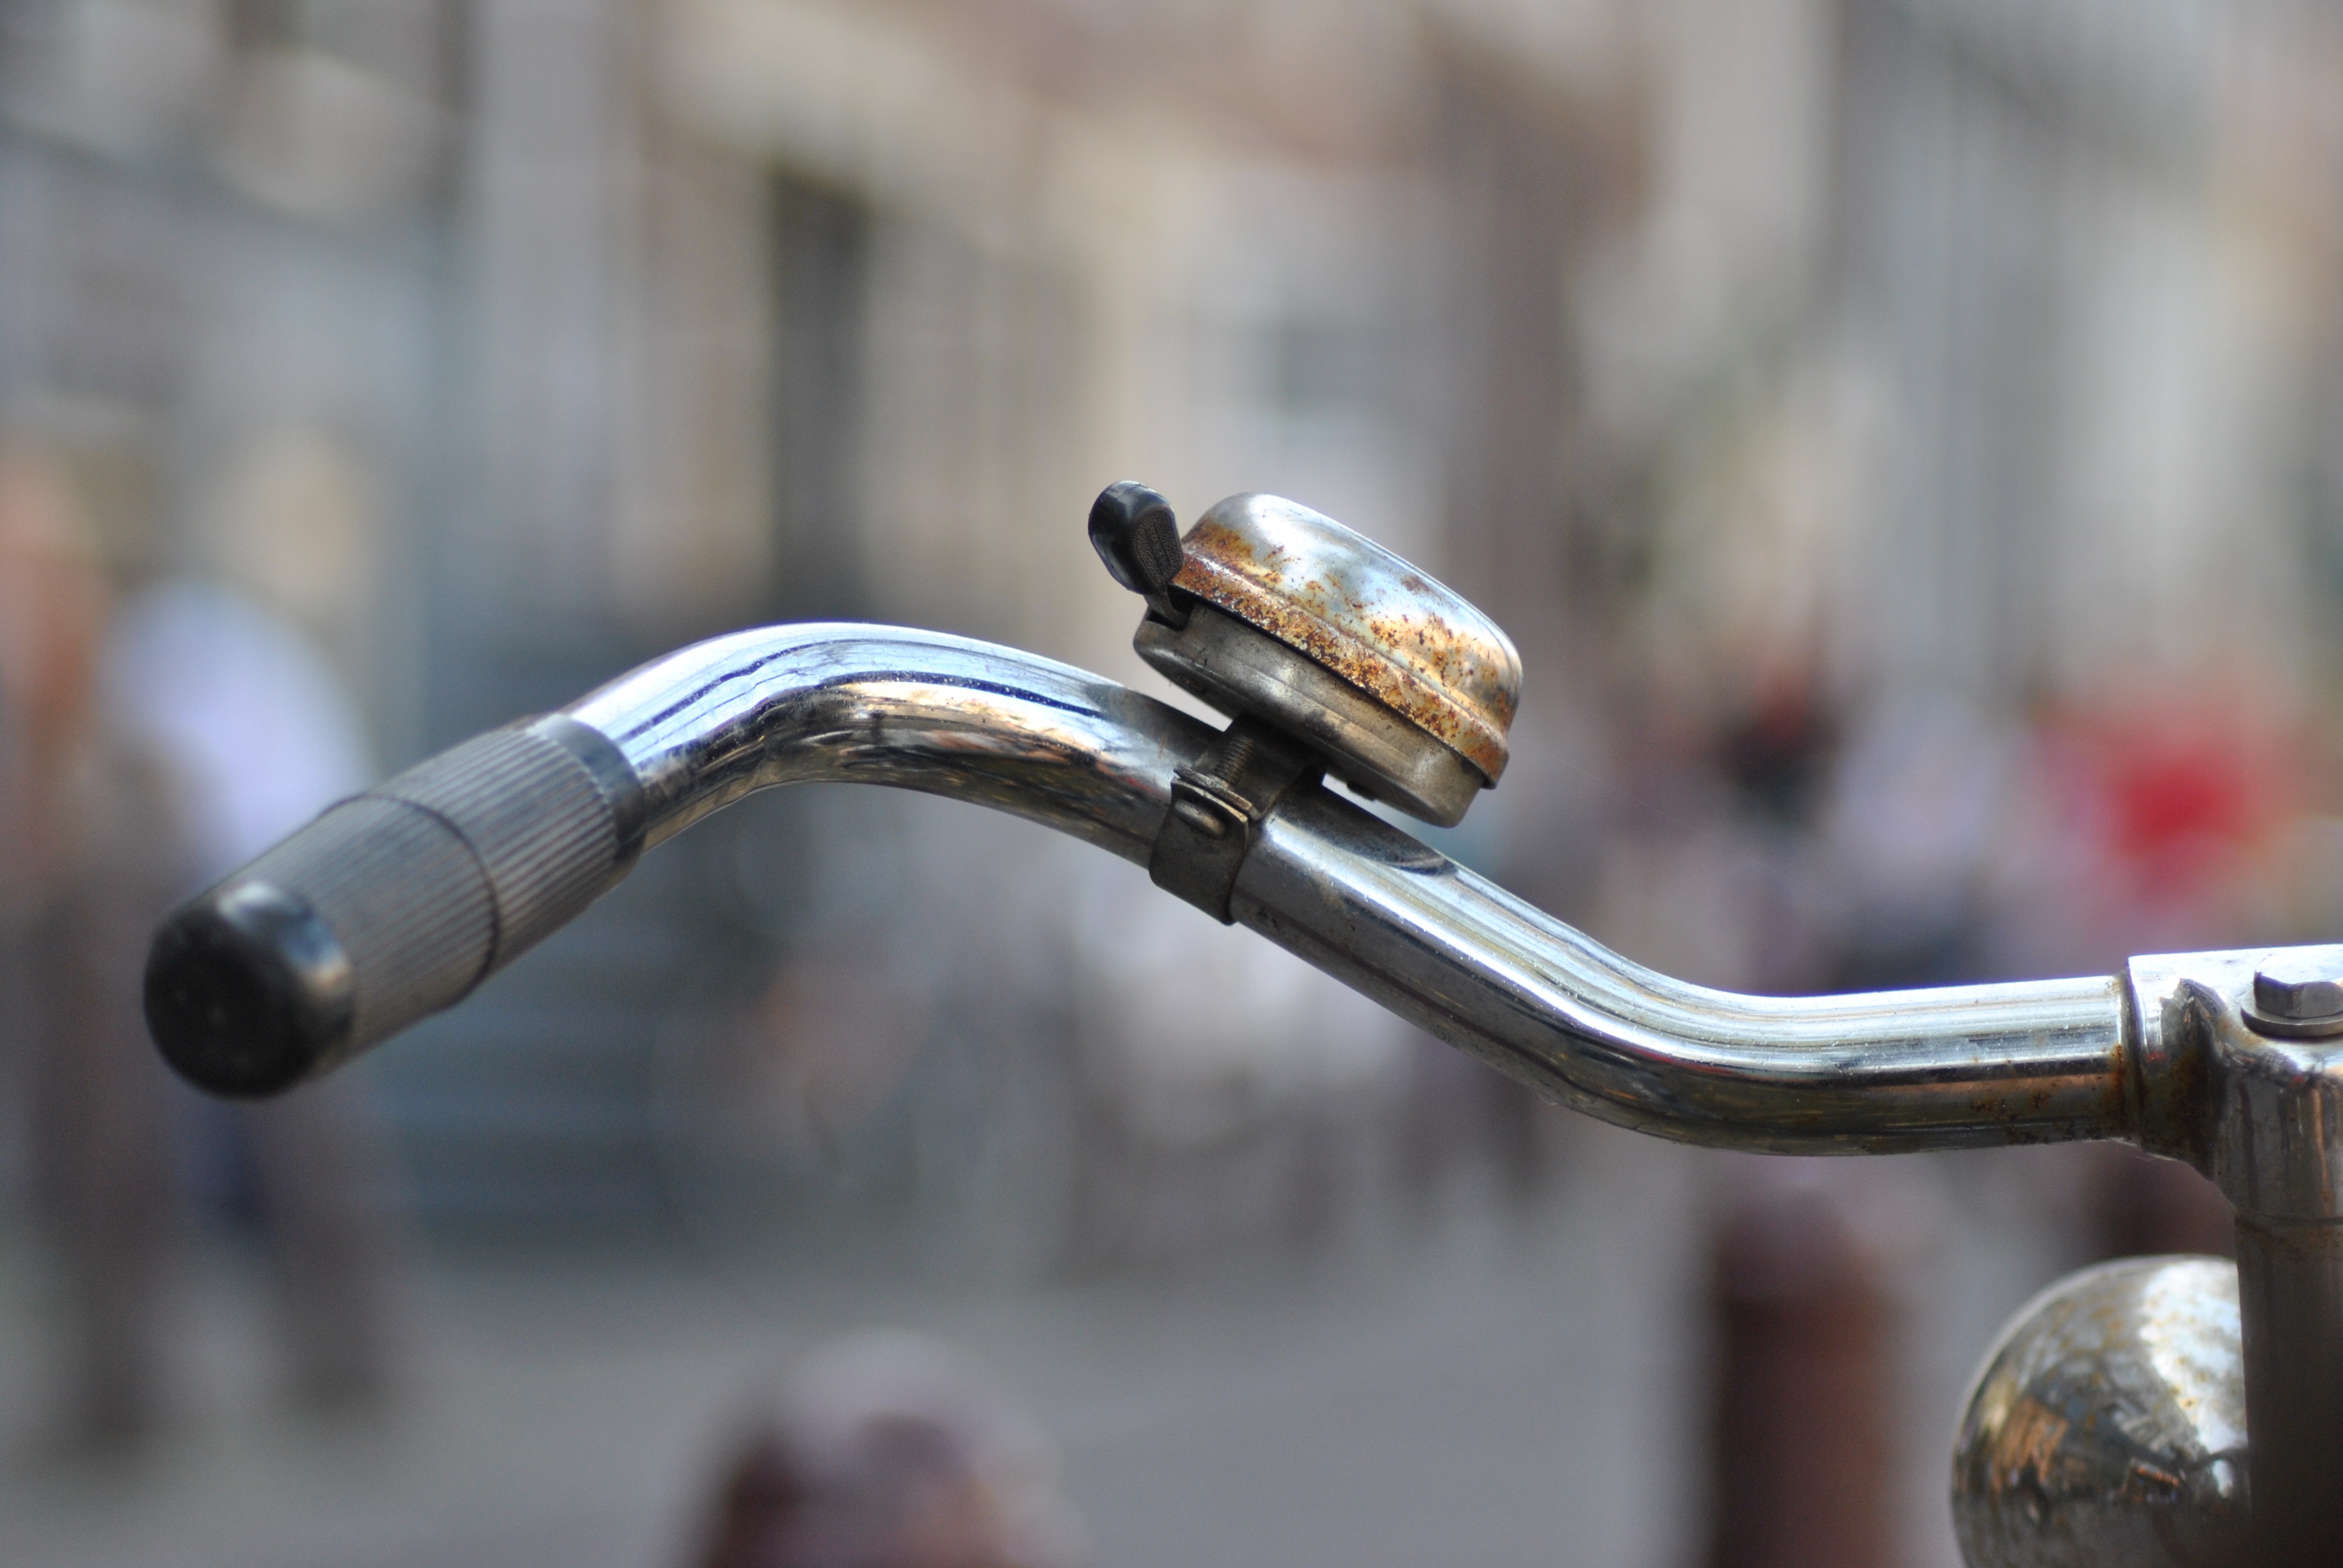
water, ring, bicycle, bike, bell, vehicle, metal, pink, material, cycle, handle, close up, cycling, tap, design, biking, handlebars, decorated, bicycling, metallic, bicycle ring bell